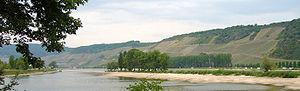
vigne de Bopparder Hamm (près de Boppard)
Les vignobles du Rhin-moyen sont couverts de vignes. Cela en fait la seconde plus petite région viticole d'Allemagne avec une superficie totale cultivée d'environ 461 hectares. Les vins de vallée du Haut-Rhin moyen représentent de multiples nuances gustatives dues non seulement aux cépages cultivés mais surtout à l'influence des terroirs.